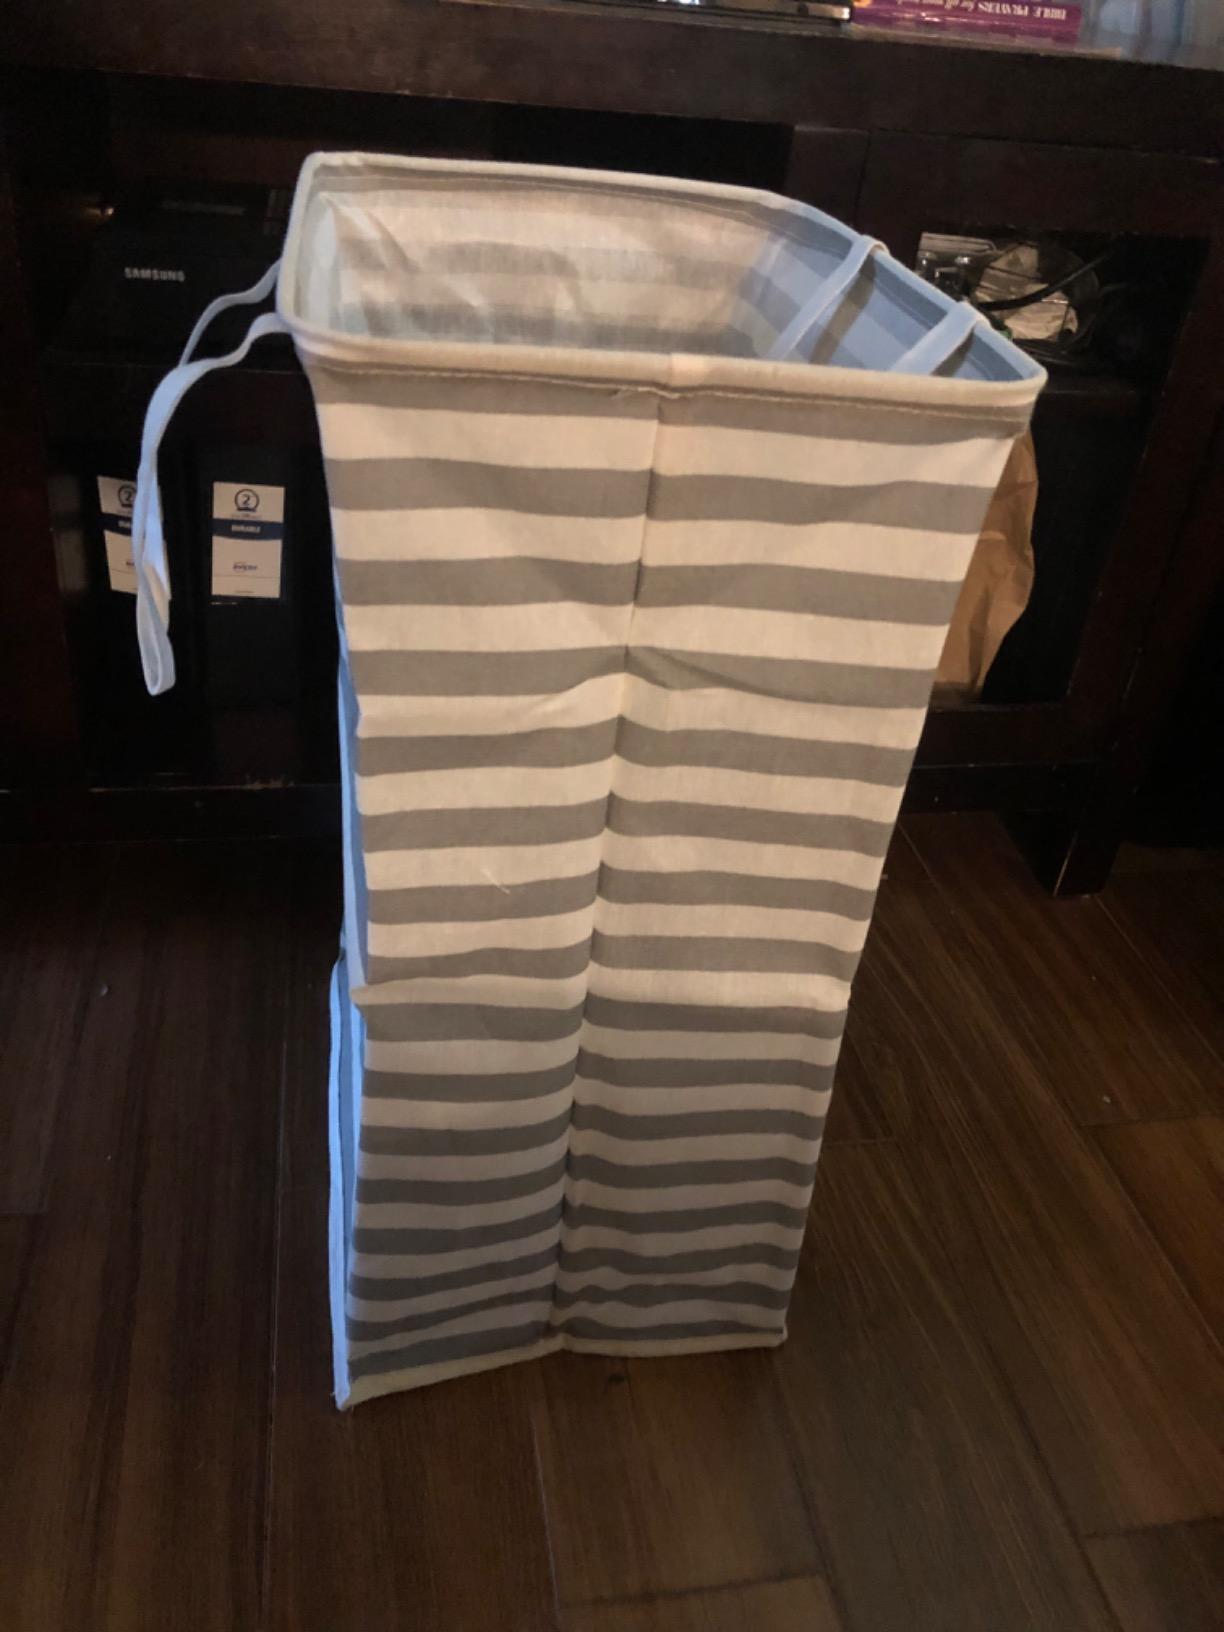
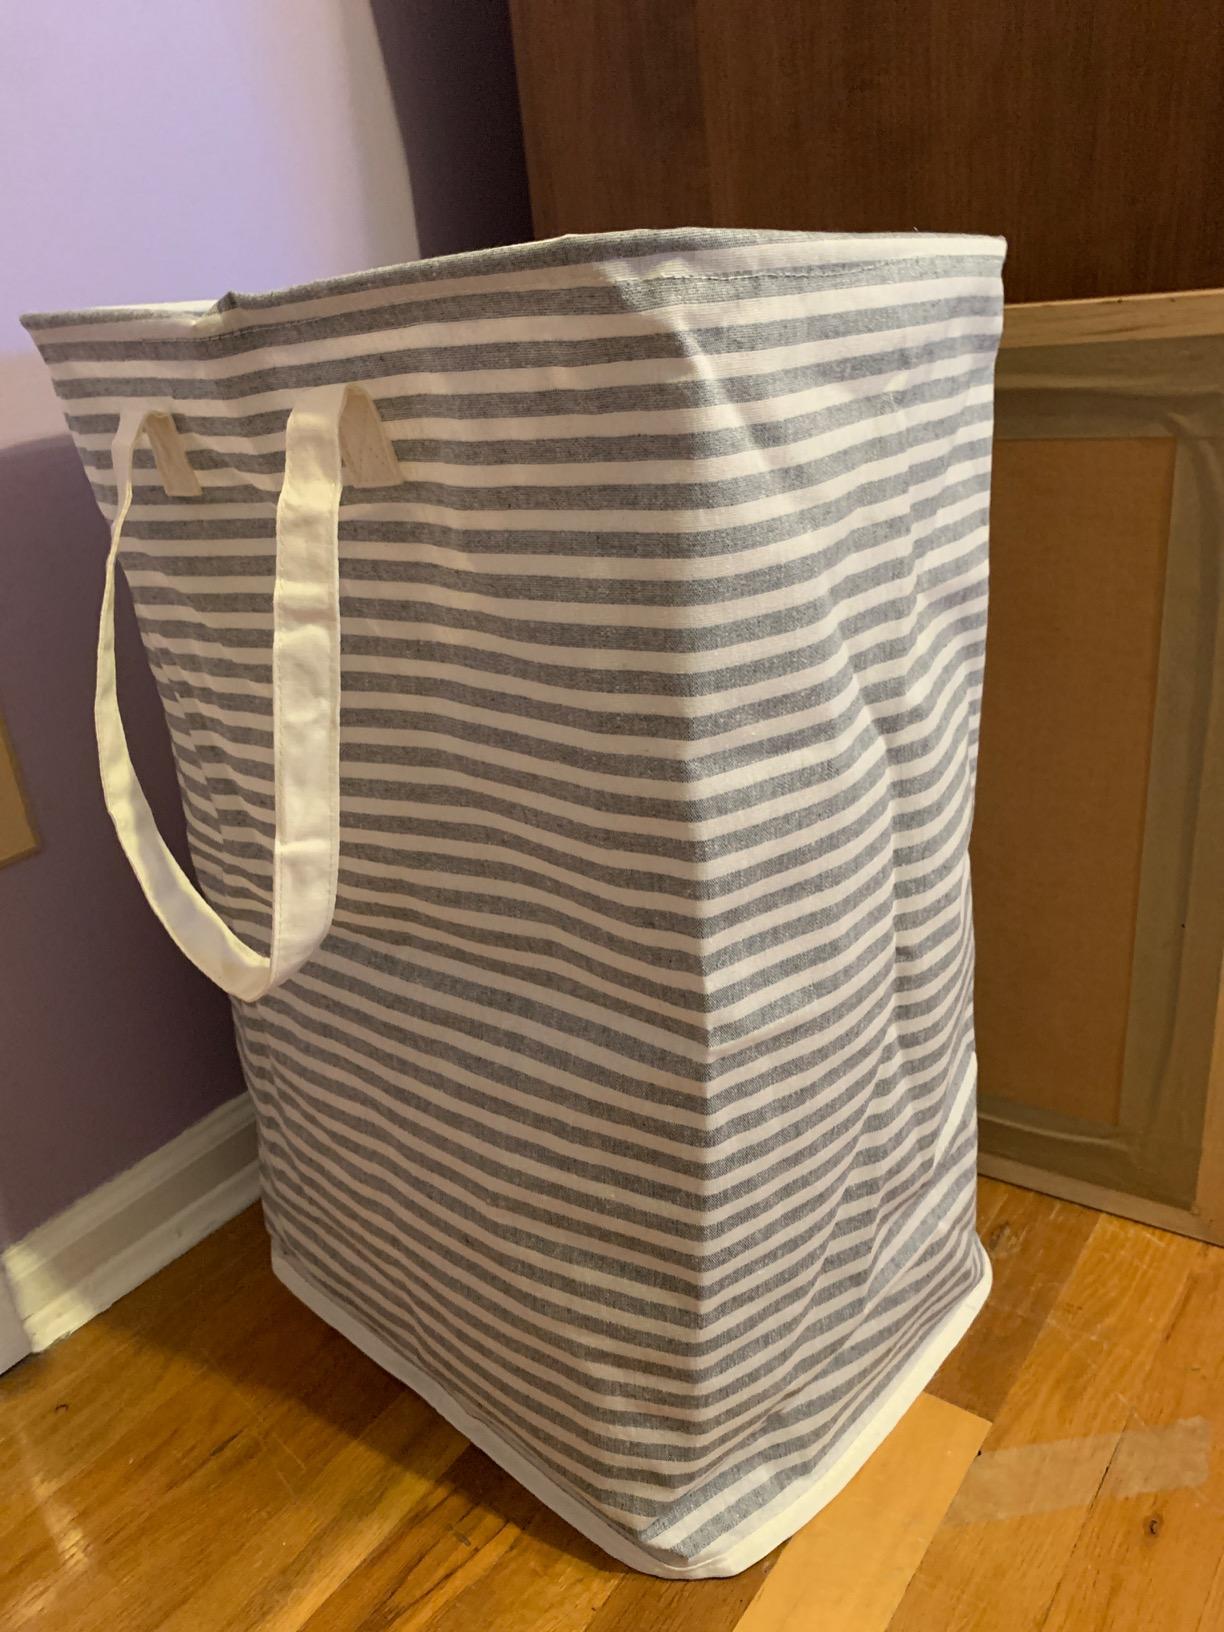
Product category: items_hamper
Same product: no